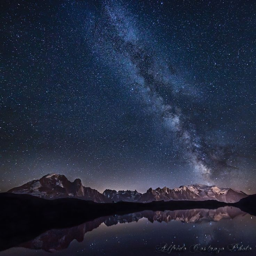
lost in the stars by man on 500px